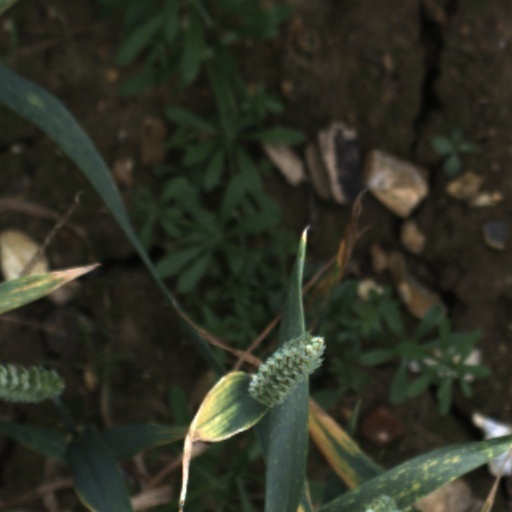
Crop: wheat